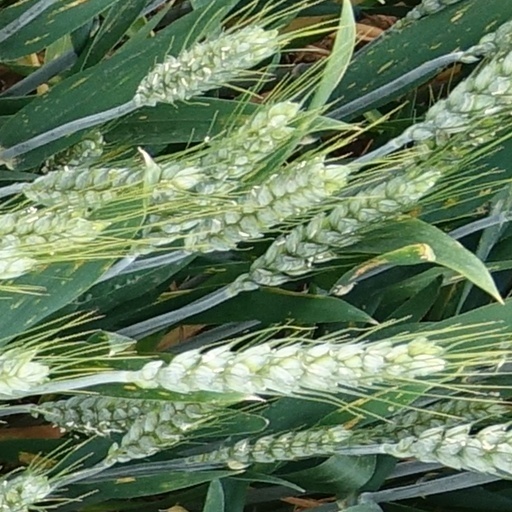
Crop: wheat